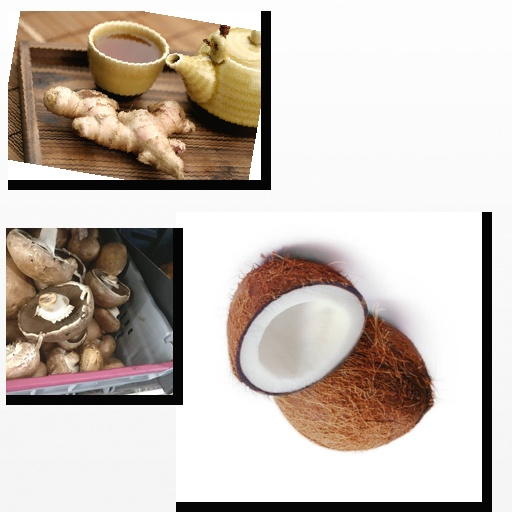
Food items: mushroom, coconut, ginger